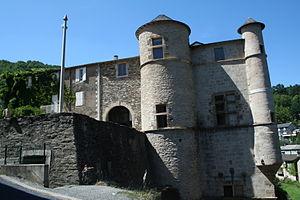
Lacaze (Tarn) - château.
Lacaze est une commune française située dans le département du Tarn en région Occitanie. Ses habitants sont appelés les Lacazois.
Le château de Lacaze est un château situé dans la commune de Lacaze, labellisée Petite Cité de caractère depuis 2018, le département du Tarn et la région Midi-Pyrénées. Il est inscrit aux Monuments historiques par arrêté du 13 juillet 1927, comme sa fontaine du XVIIᵉ siècle.
Cet article recense les monuments historiques du département du Tarn, en France, à l'exception des :